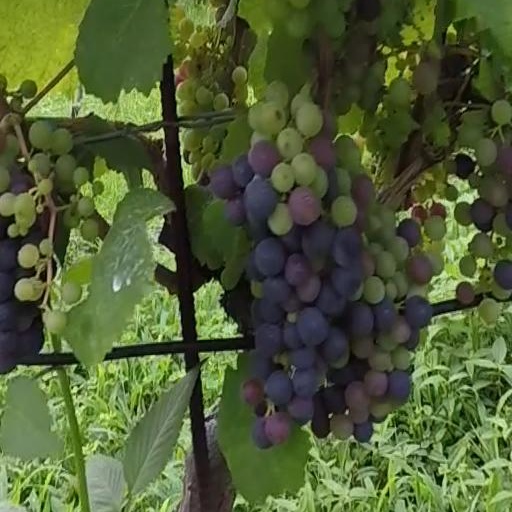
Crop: grape